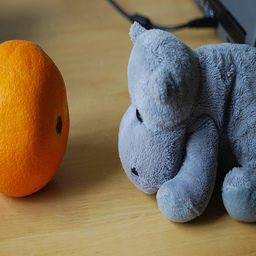
Label: Orange